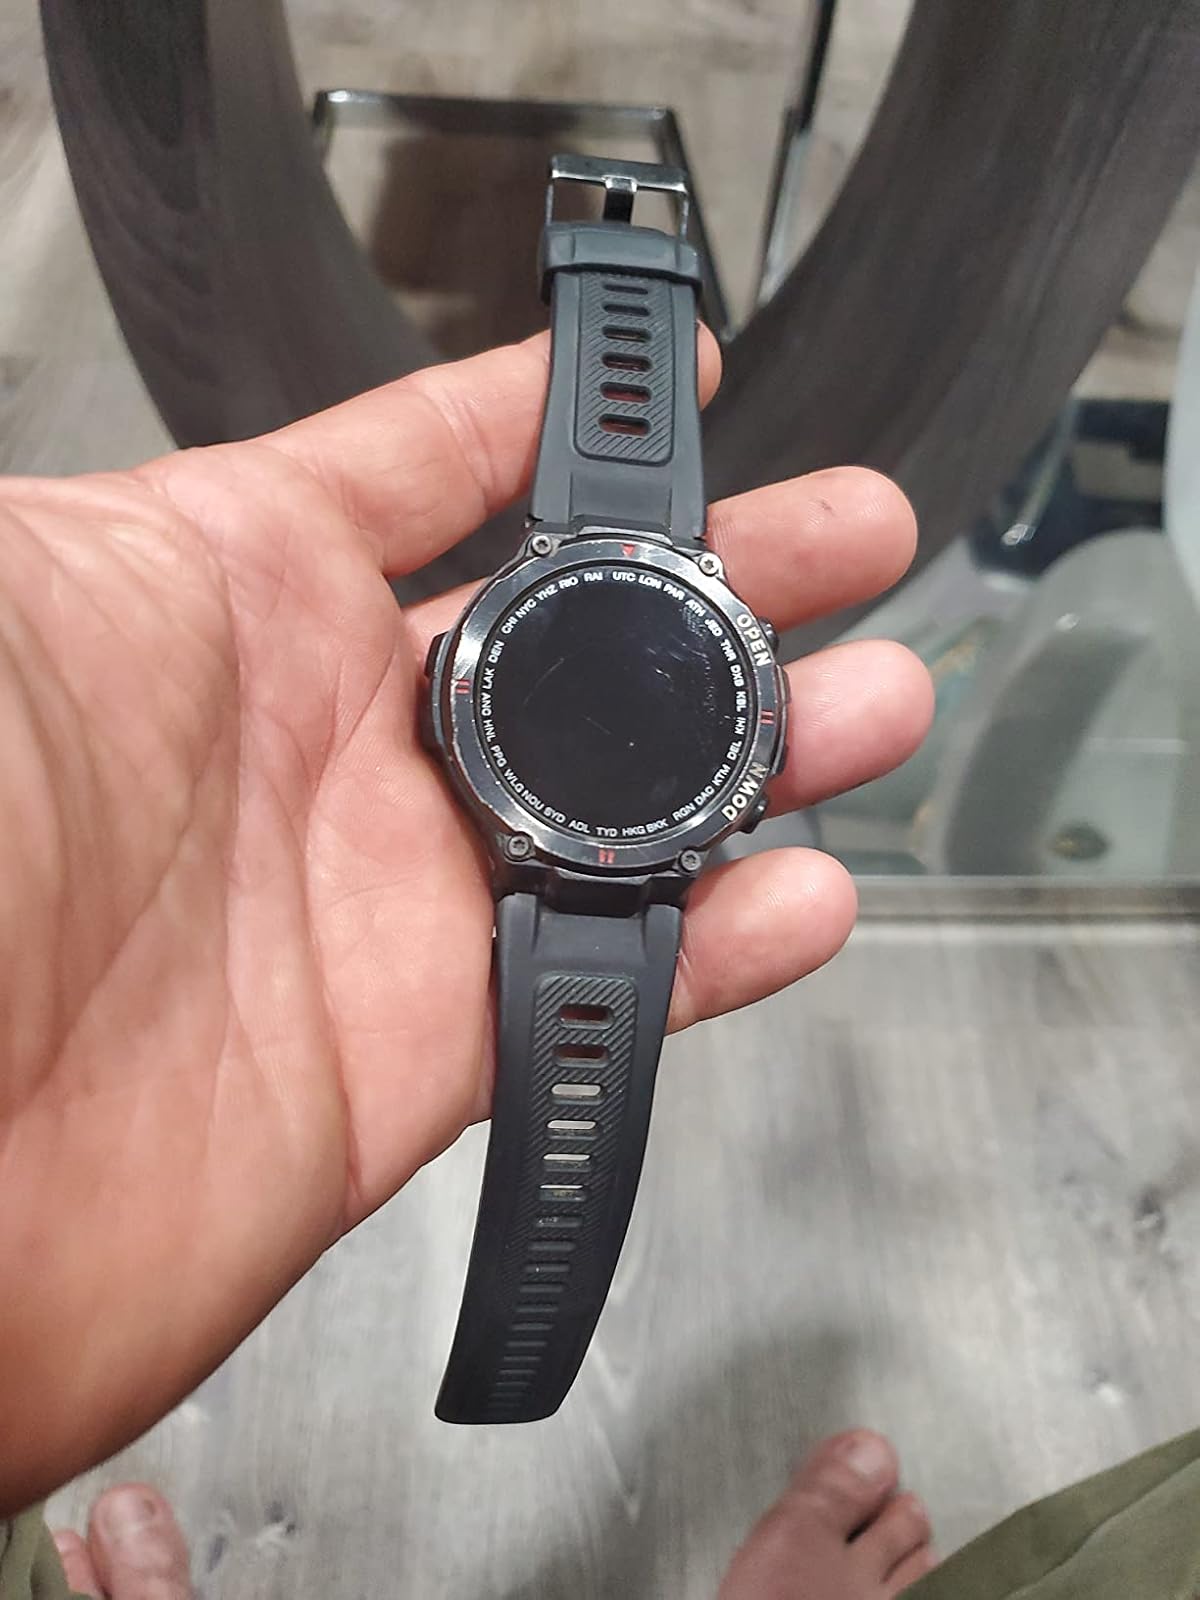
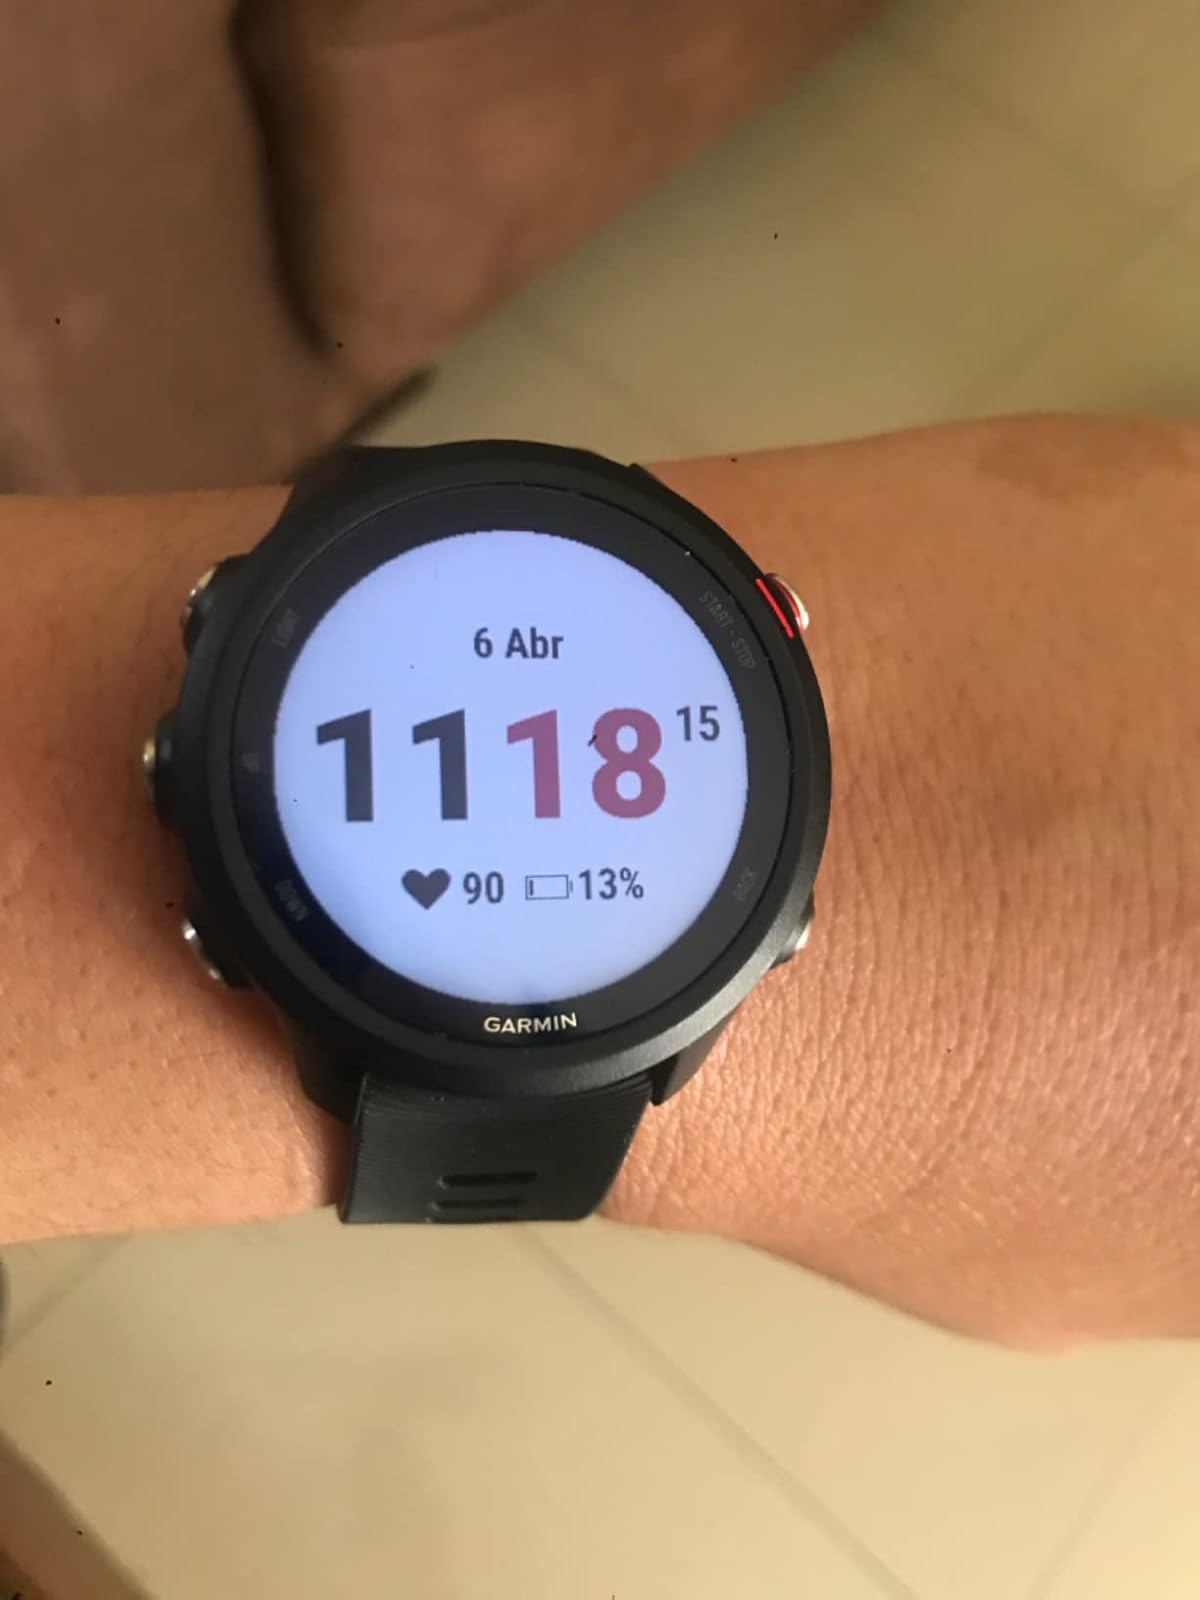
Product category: smartwatch
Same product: no